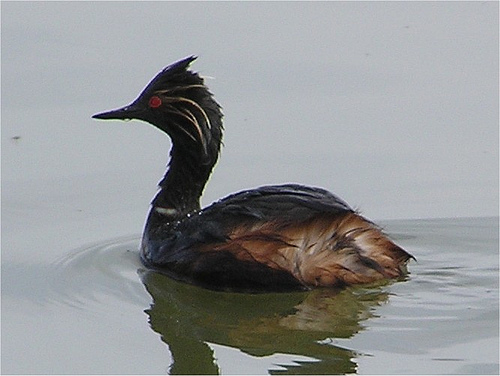
the most distinctive part of this bird is it's red eye. it is black over the rest of it's body with some brown on its flank. the beak is also black.
the bird has a long black throat and a red eyering.
the bird has red eyes and a long black neckbird with sharp and pointed beak, orange eye, black crown, throat, and breast, and the head is proportional to its body size
this bird has a brown and black body along with red eyes and a black beak.
this bird has wings that are brown and black and has a long black billthe bird has a red eyering and a long black throat.
this particular bird has a belly that is brown and black
this particular bird has a belly that is black and brown
this bird has wings that are brown and has red eyes
Species: Eared Grebe